Cheryl (singer)

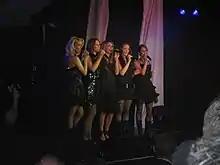
Cheryl (far right) with Girls Aloud performing at the Capital Radio Help a London Child fundraiser, 2005

Cheryl auditioned for the reality television show "" in 2002, which aimed to create a boy band and a girl group to compete for the Christmas number one spot on the UK Singles Chart. She sang "Have You Ever" in her audition, and was one of twenty contestants (ten girls and ten boys) chosen as finalists by judges Pete Waterman, Louis Walsh and Geri Halliwell. The finalists performed live on Saturday evenings, with one gender performing each week, and each week the contestant polling the fewest phone votes was eliminated, until the final line-ups of the five-piece groups emerged. Cheryl was in danger of elimination twice, surviving over Emma Beard and Aimee Kearsley in consecutive performing weeks. On 30 November 2002, she was the first contestant to qualify for the girl group, and was joined by Nadine Coyle, Sarah Harding, Nicola Roberts and Kimberley Walsh to form Girls Aloud, following the final public vote. The group's debut single "Sound of the Underground" peaked at number one on the UK Singles Chart, becoming the 2002 Christmas number one over boy band One True Voice's "Sacred Trust / After You're Gone". Girls Aloud hold the record for the shortest time between being formed as a band and achieving a number one single.